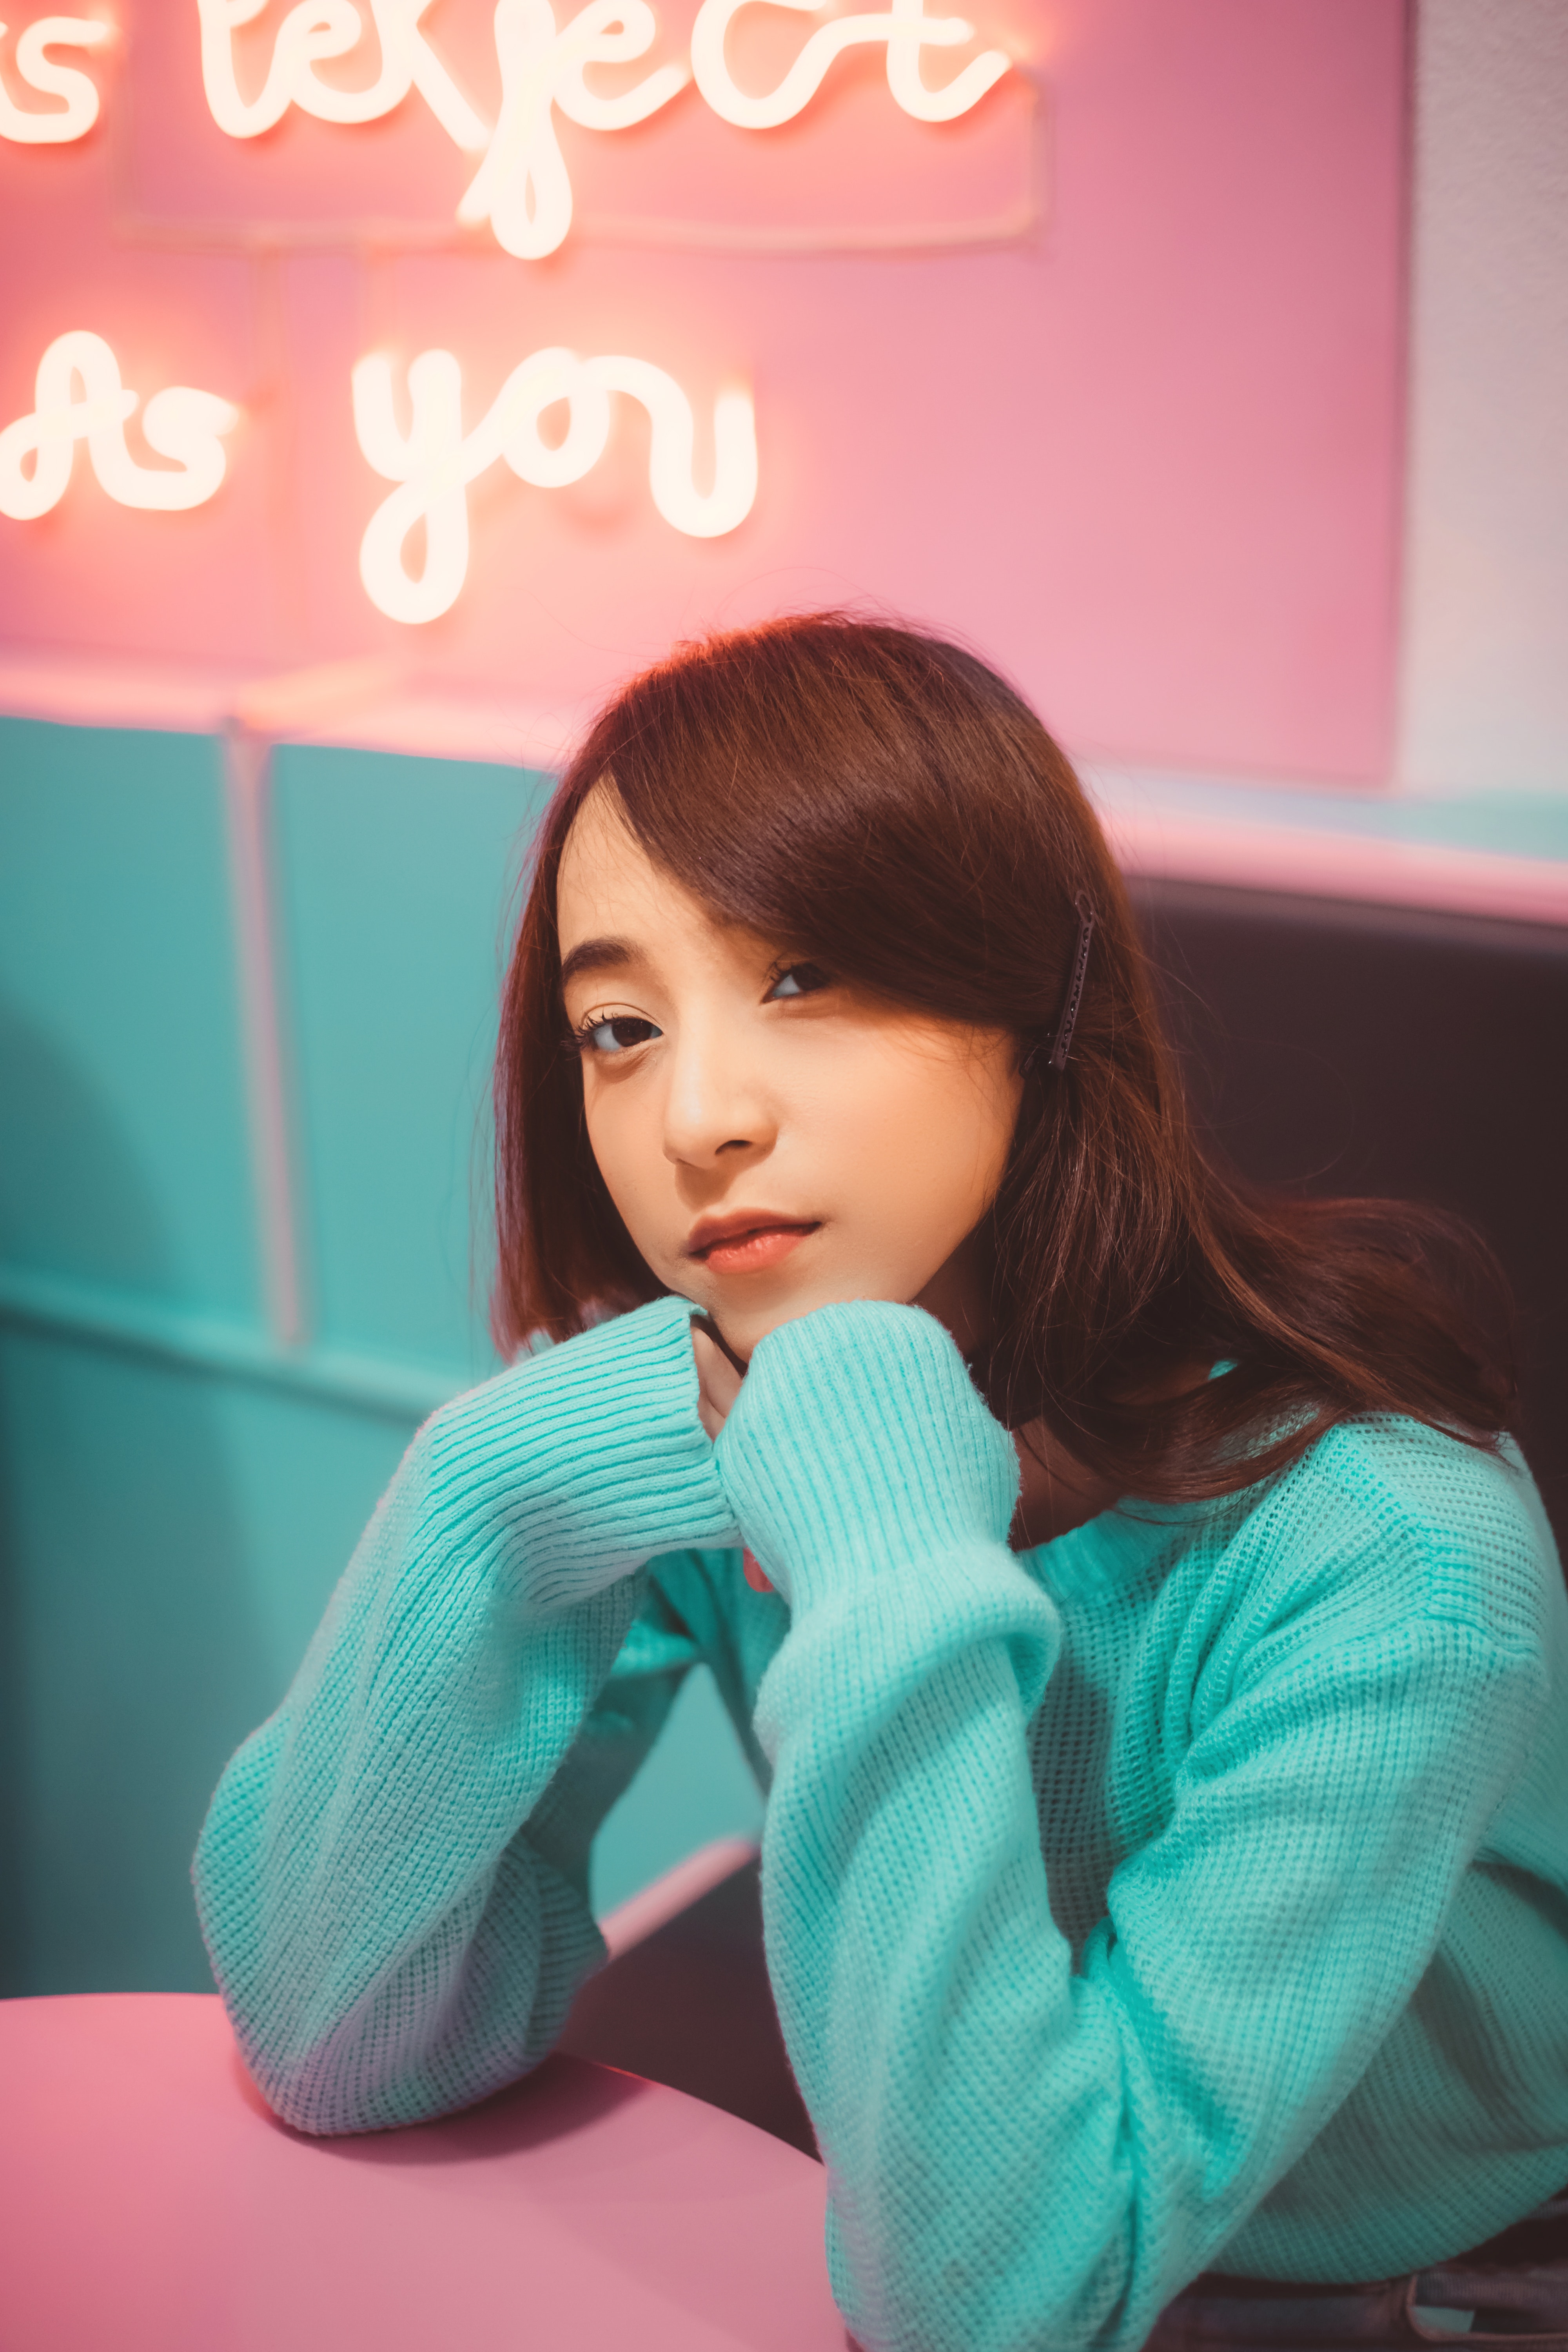
woman, green, beauty, skin, pink, snapshot, forehead, child, happy, photography, japanese idol, black hair